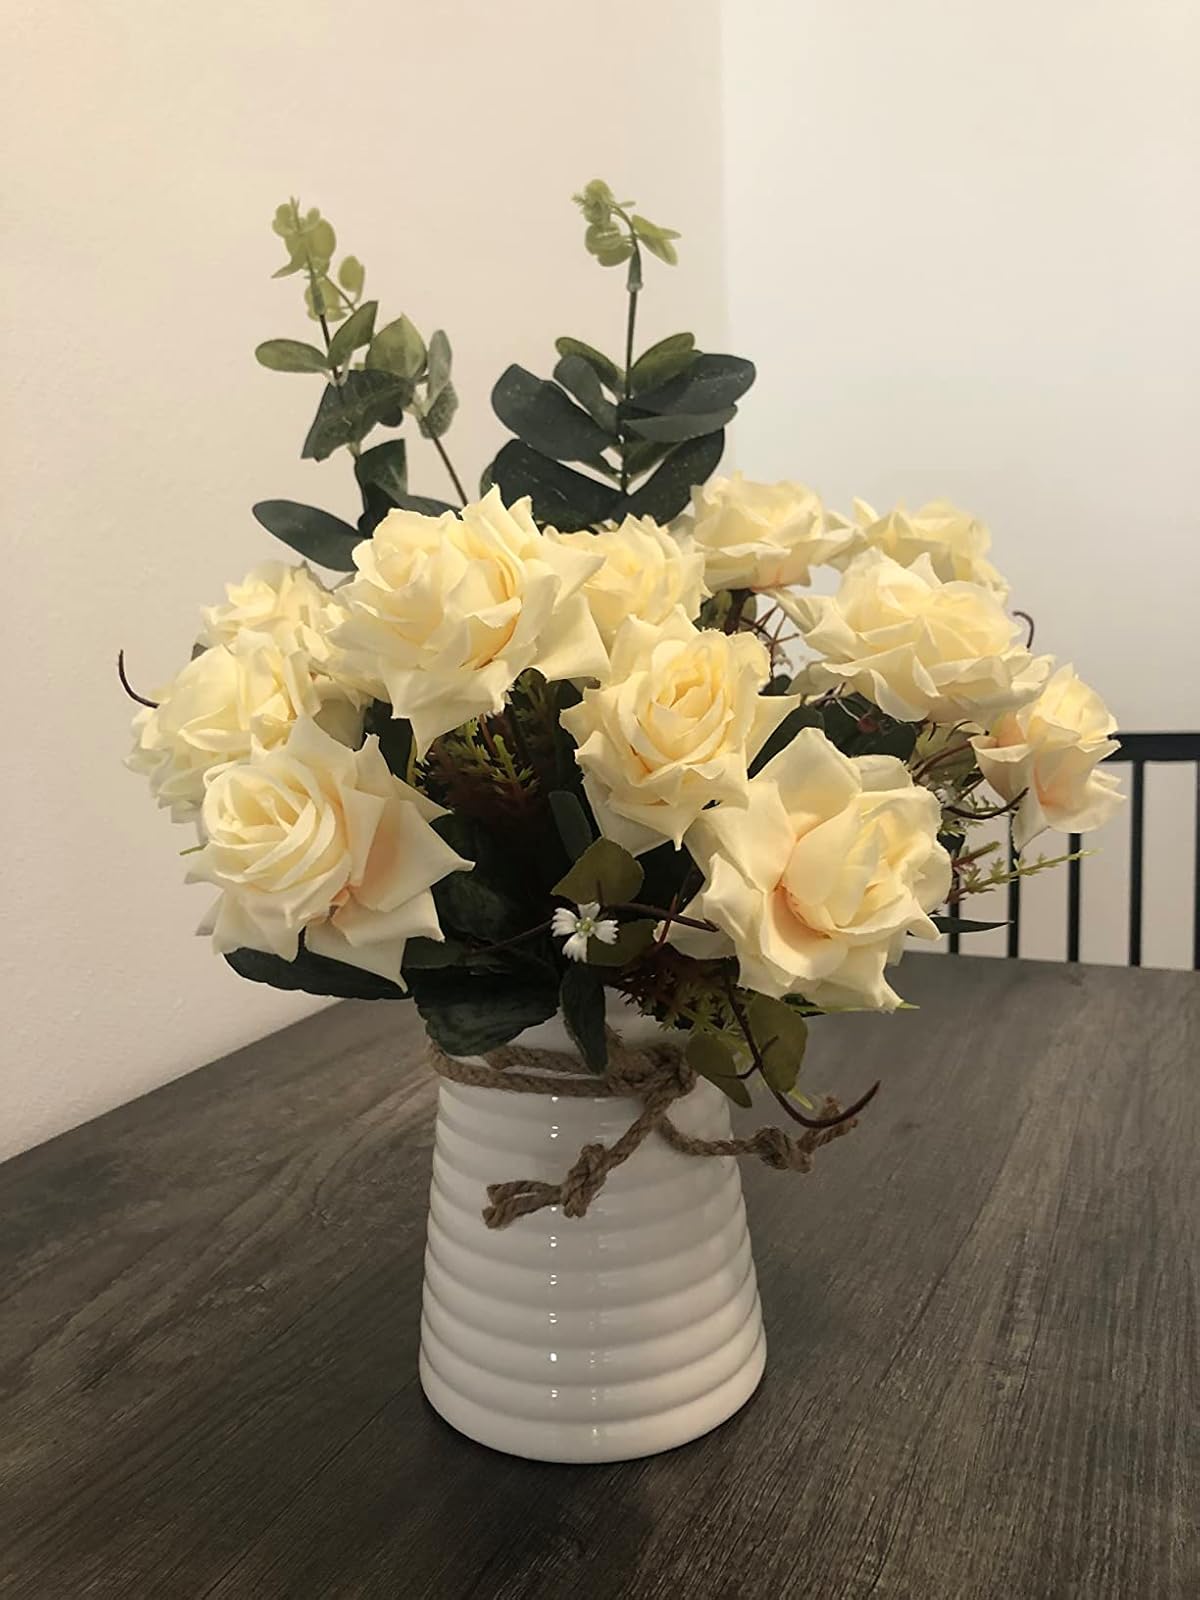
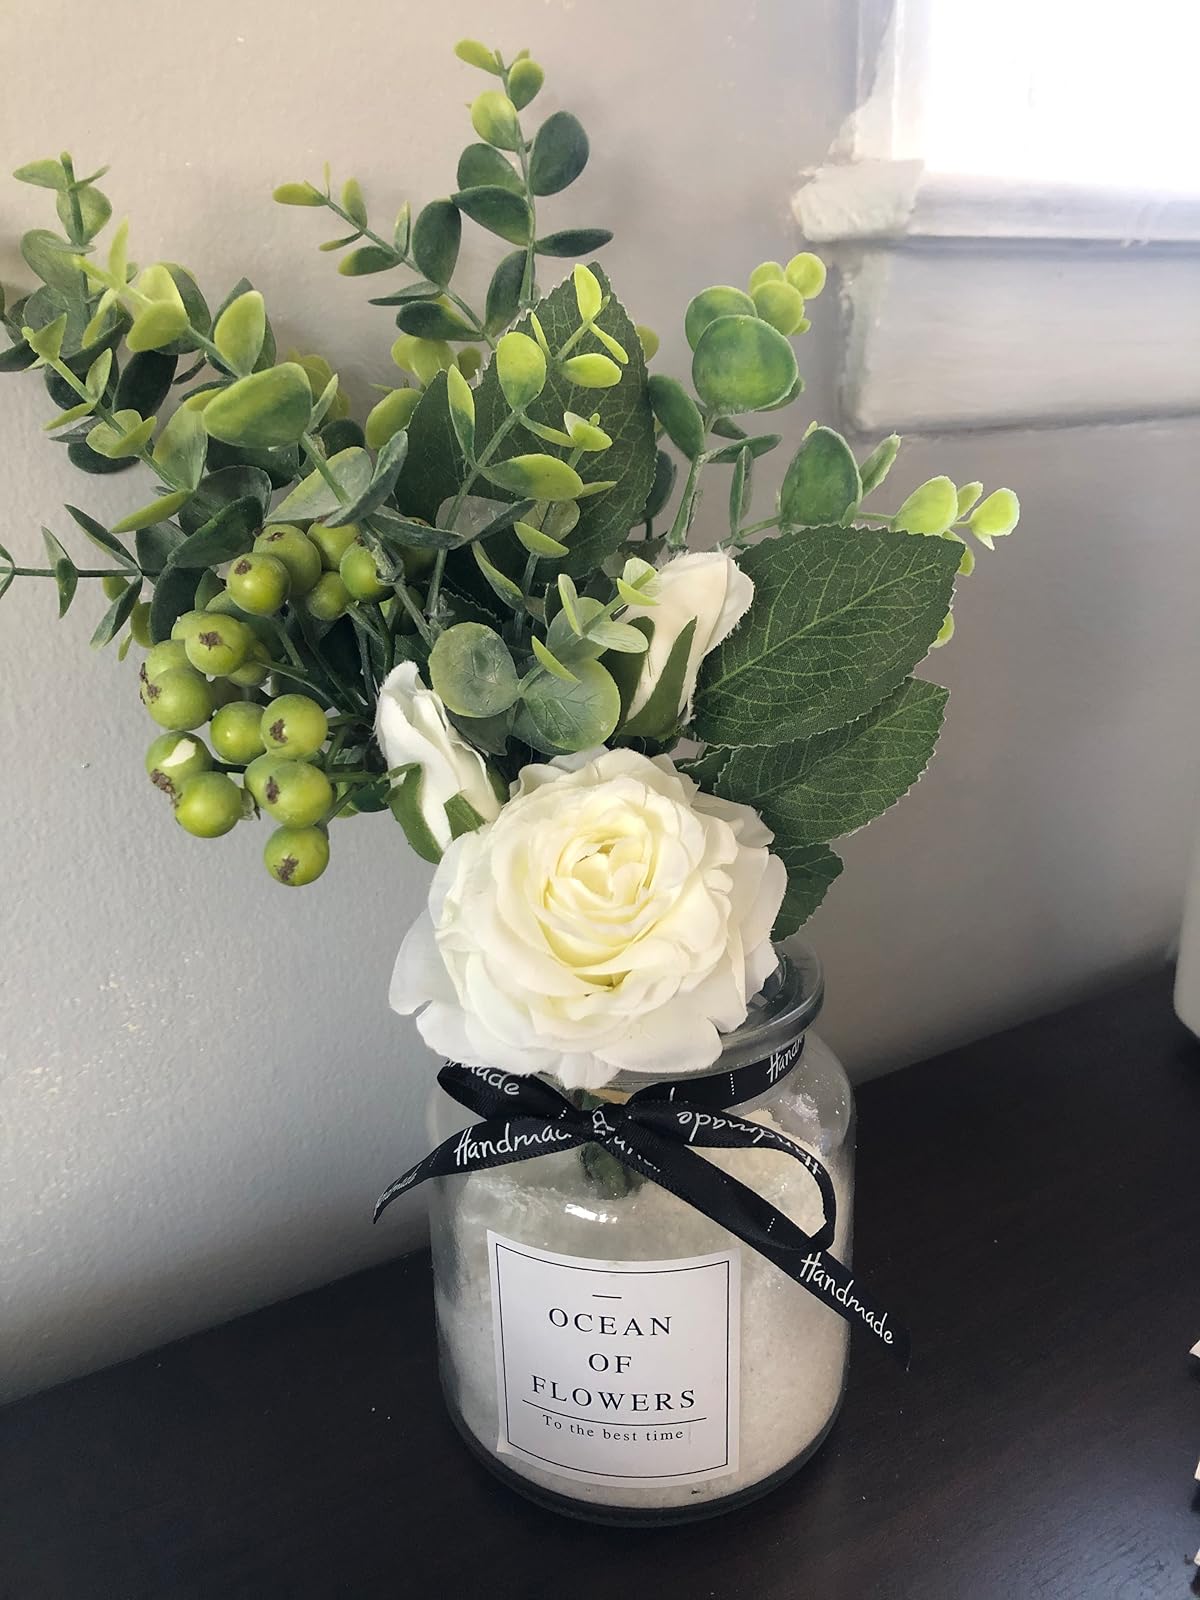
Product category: vase
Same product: no